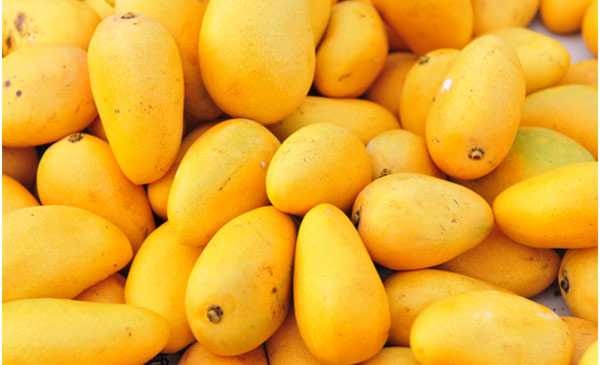
Label: Mango